Charles Henry Goode

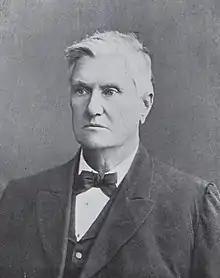

Sir Charles Henry Goode (26 May 1827 – 5 February 1922) was a British Australian merchant, businessman, politician and philanthropist in the early days South Australia. He founded Goode, Durrant and Company in 1882.